The Young Lawyers

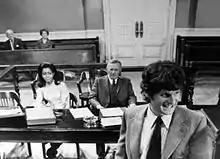
Judy Pace, Lee J. Cobb, and Zalman King, 1970

The Young Lawyers is an American legal drama that was aired on the ABC network for one season from September 21, 1970, until March 24, 1971. Starring Lee J. Cobb, Zalman King, Judy Pace and Phillip Clark, the show was a part of the network's 1970–71 lineup.